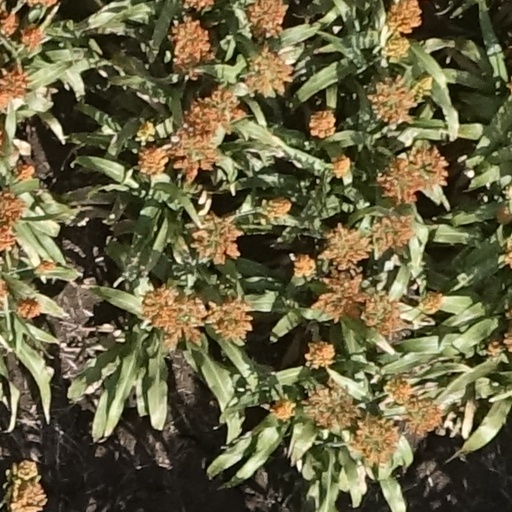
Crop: sorghum